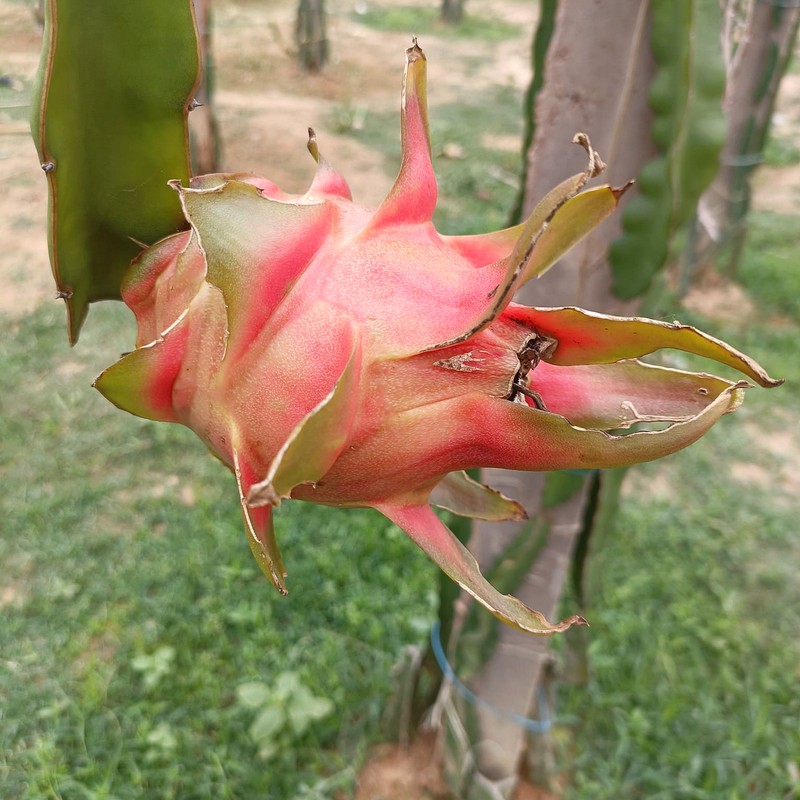
Label: Mature Dragon Fruit